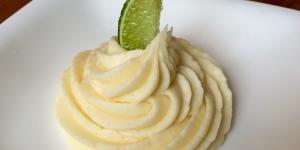
crema de limon para relleno